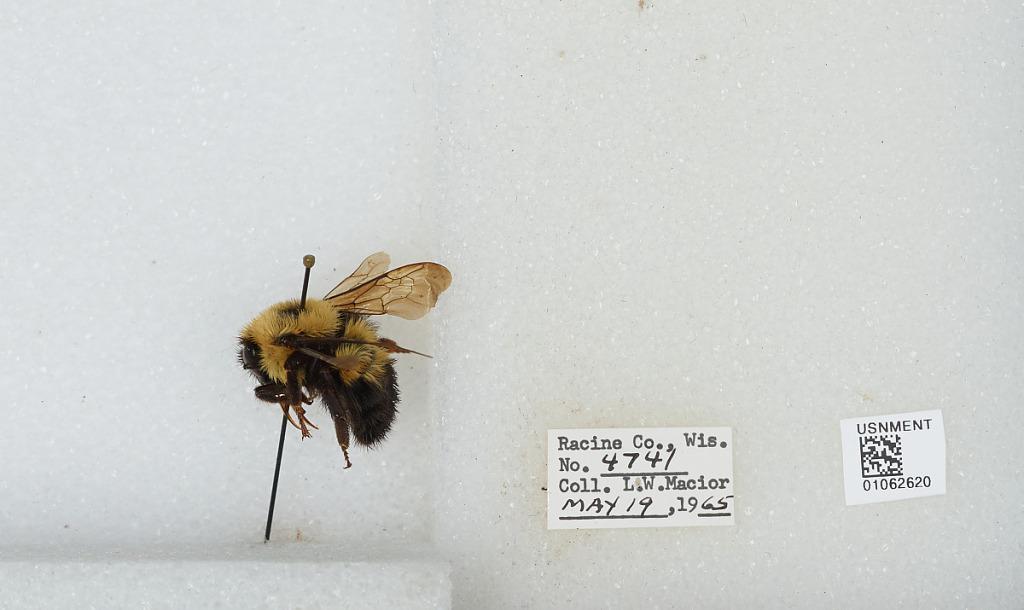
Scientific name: Bombus (Pyrobombus) bimaculatus Cresson
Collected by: L. Macior
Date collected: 1965-5-19
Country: United States
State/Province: Wisconsin
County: Racine
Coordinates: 42.78, -87.76